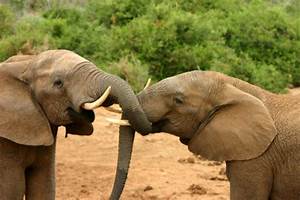
Label: elephant